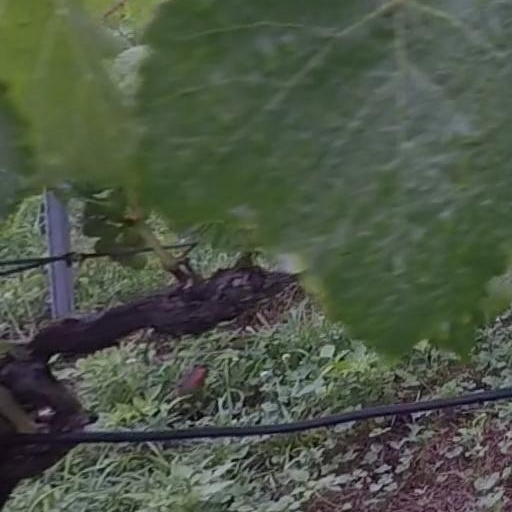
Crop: grape